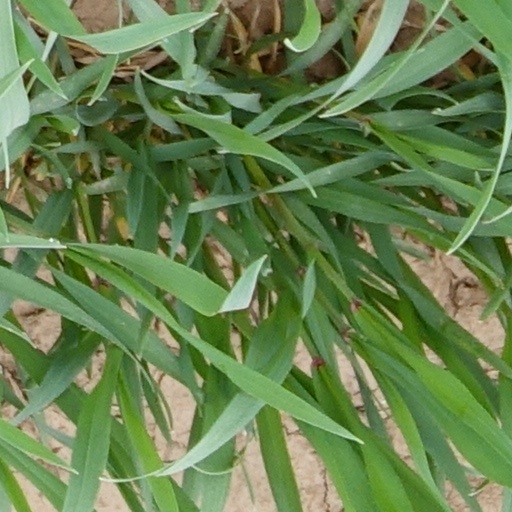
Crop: wheat